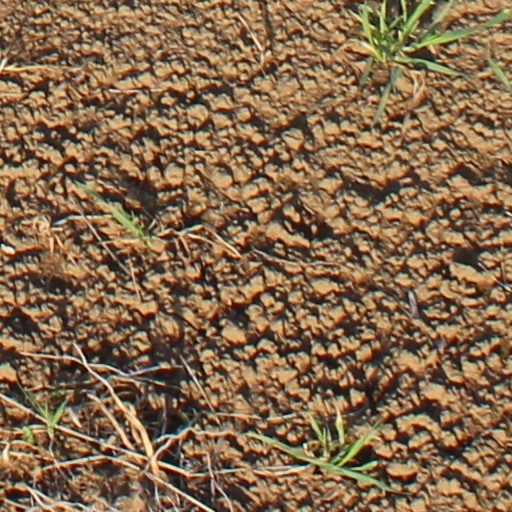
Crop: wheat